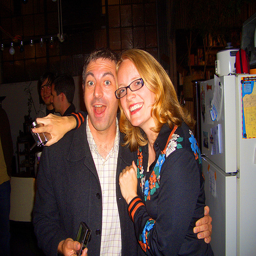
A smiling couple with their arms around each other at a party
A man and woman in kitchen next to a refrigerator.
Two people are posing for the camera while others are in the background.
A man and a woman pose for a picture.
A couple smile and hug next to a refrigerator at a party.